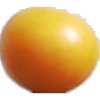
Label: Cherry Wax Yellow 1